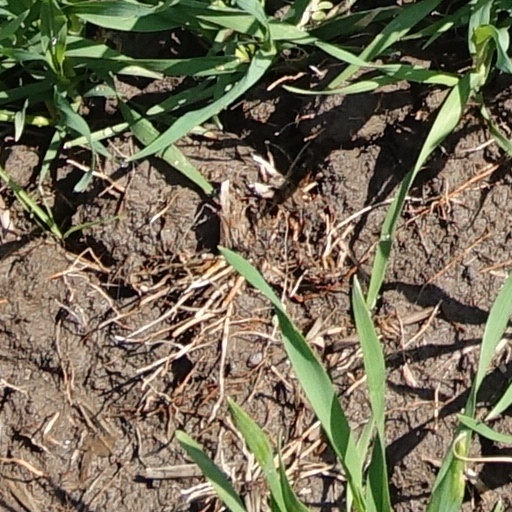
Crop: wheat